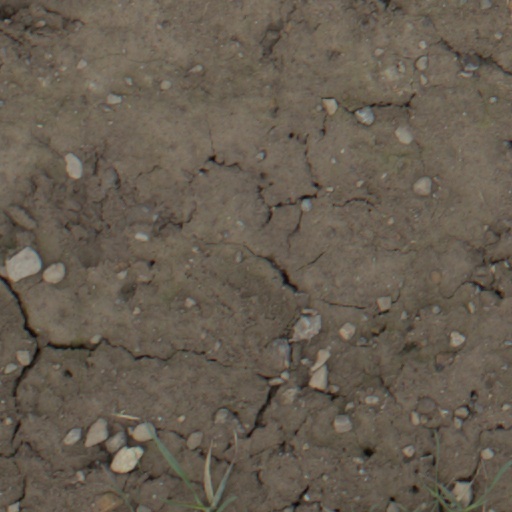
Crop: wheat